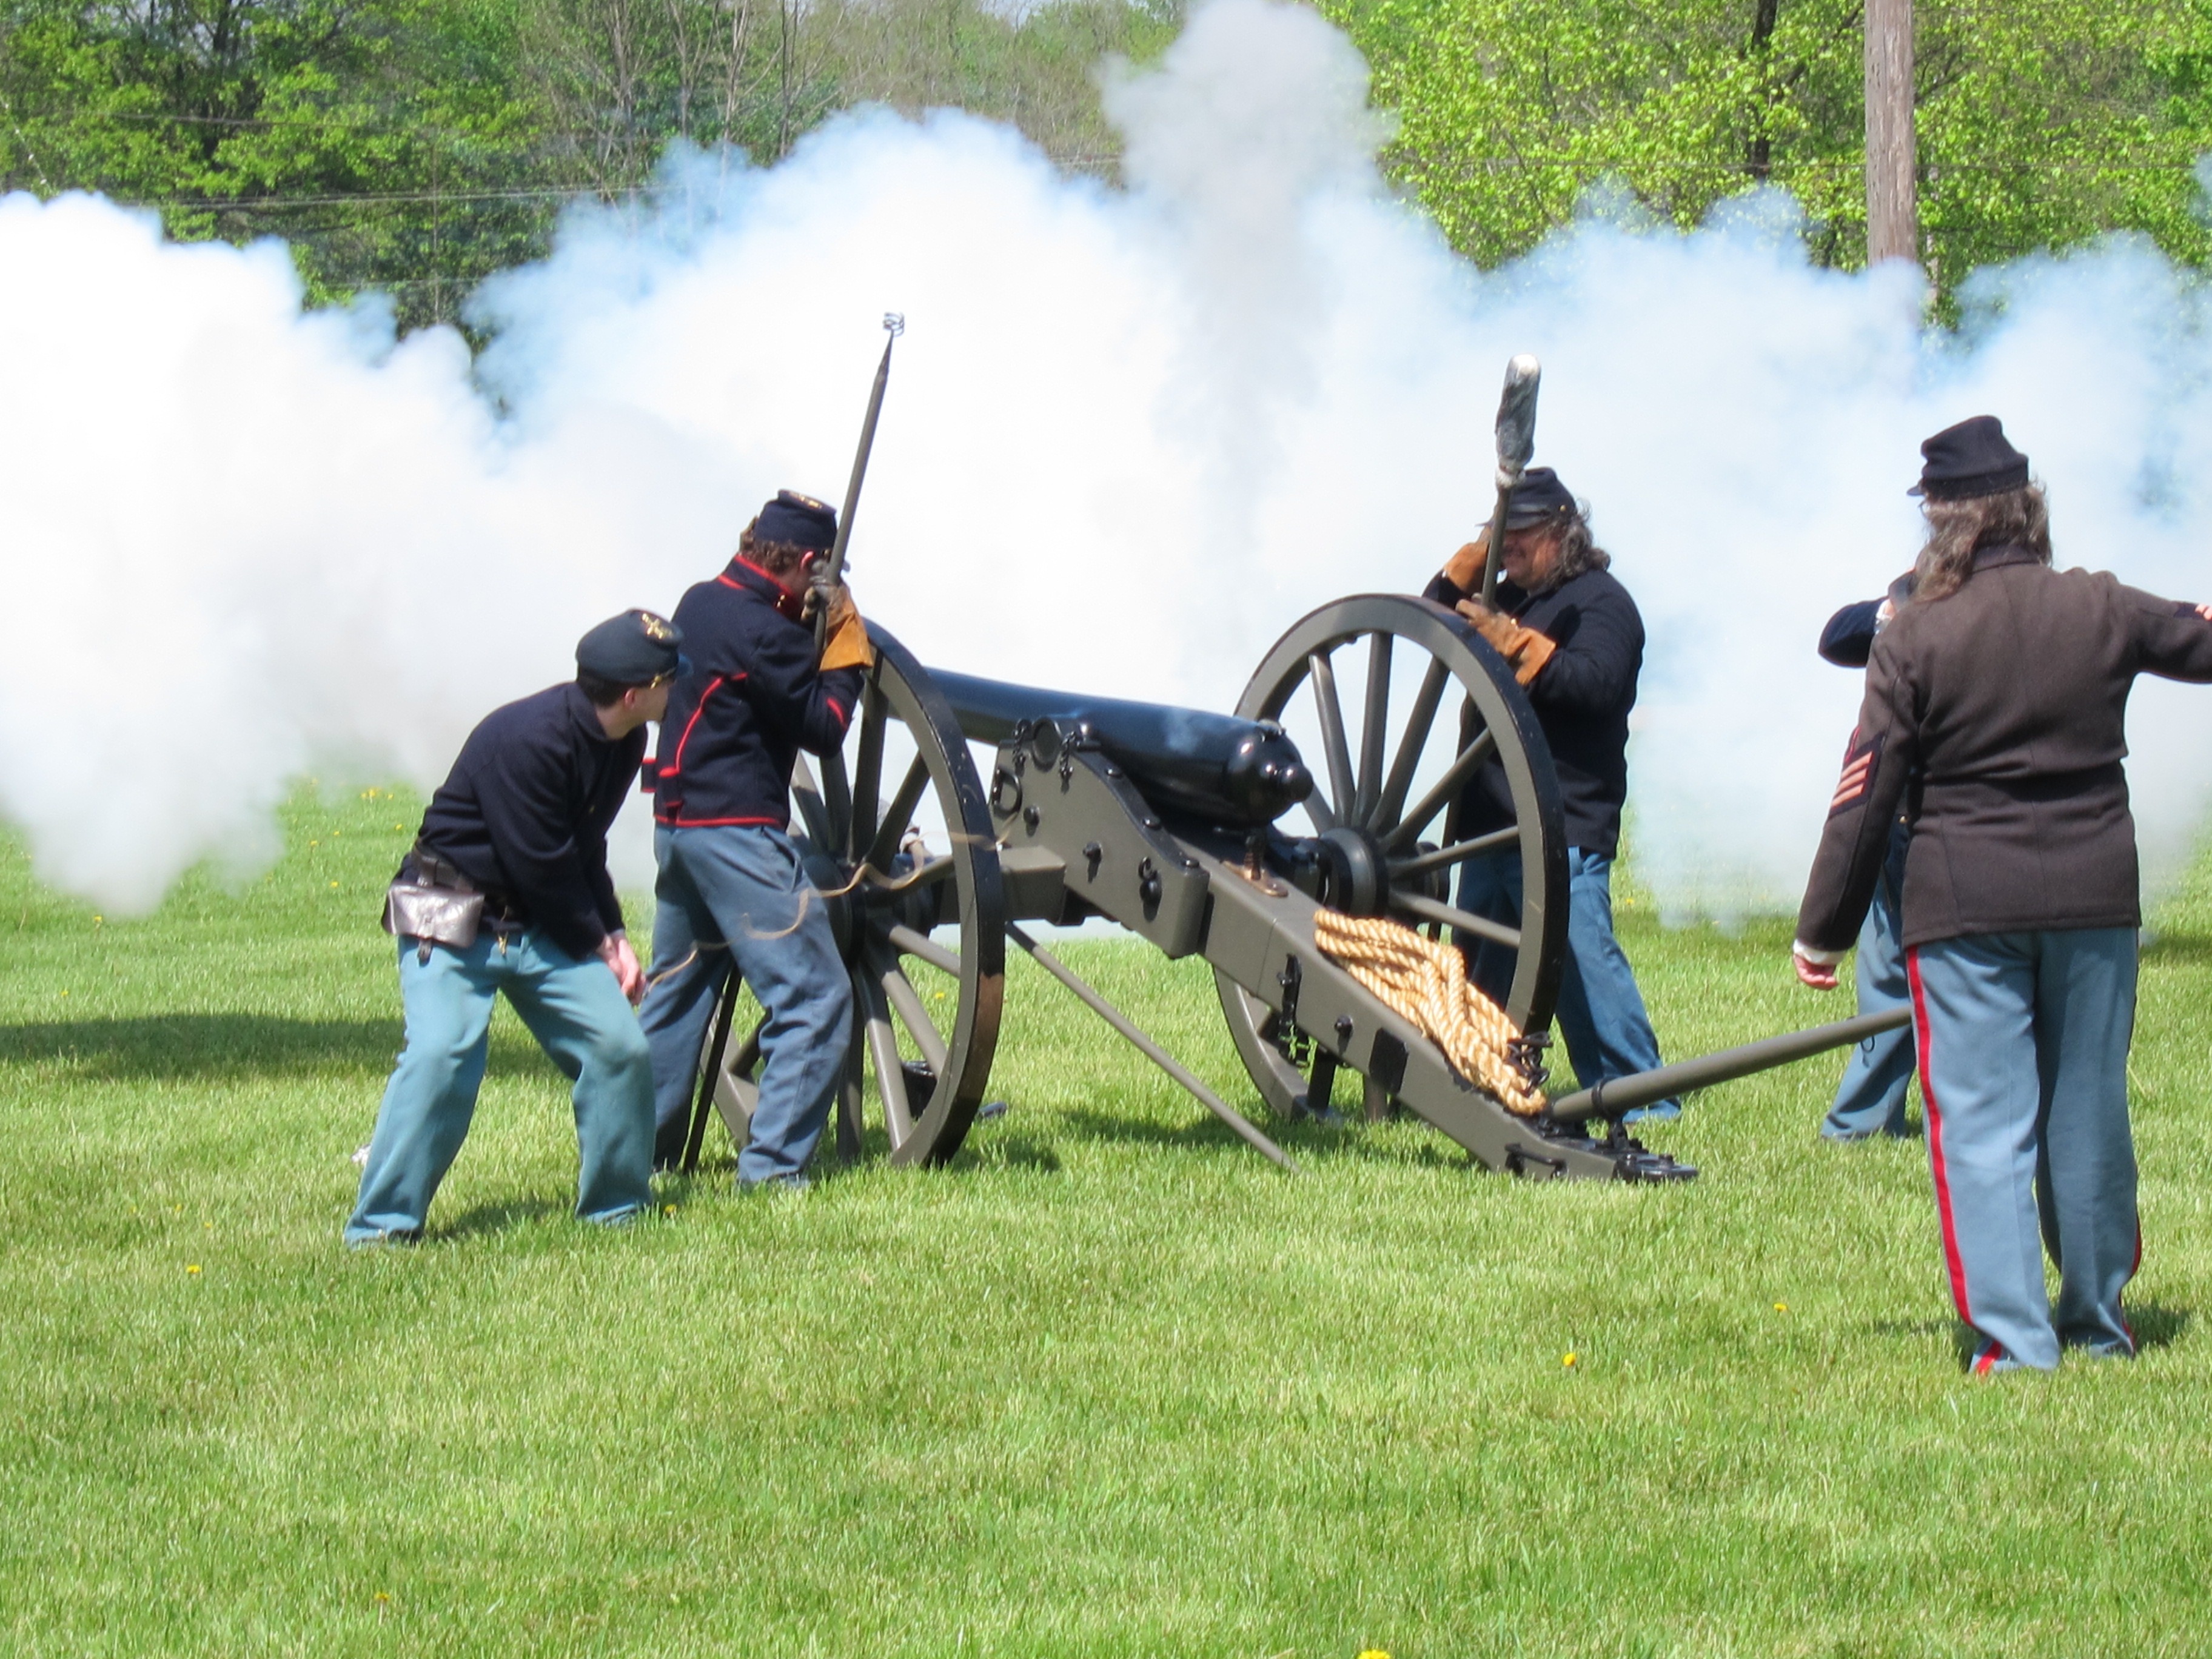
smoke, military, vehicle, war, reenactment, sports, history, cannon, soldiers, civil